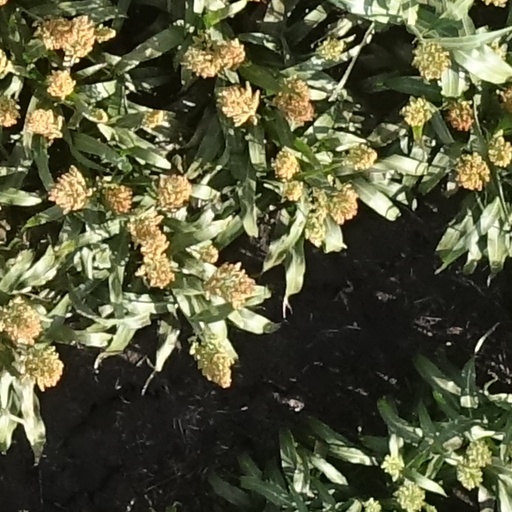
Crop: sorghum